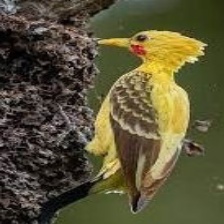
Species: CREAM COLORED WOODPECKER
Scientific name: CELEUS FLAVUS